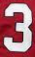
Number: 3